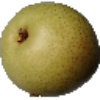
Label: Pear 1